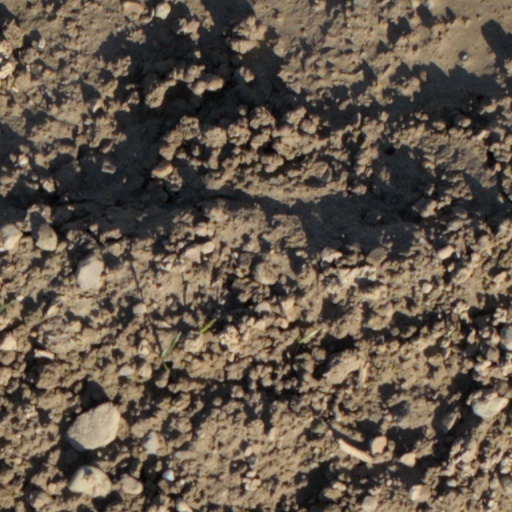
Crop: wheat